Austin Tice

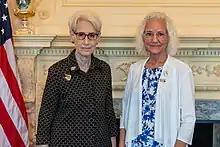
Debra Tice (right), mother of Austin Tice, with US Deputy Secretary of State Wendy Sherman (left) in 2022

Tice is from Houston, Texas, the eldest of seven siblings. He is an Eagle Scout and grew up dreaming of becoming an international correspondent for NPR. At the age of 16, Tice attended the University of Houston for one year, then transferred to and graduated from the Edmund A. Walsh School of Foreign Service at Georgetown University in 2002. He completed two years of study at Georgetown University Law Center before going to Syria as a freelance journalist during the summer break before his third and final year of law studies.